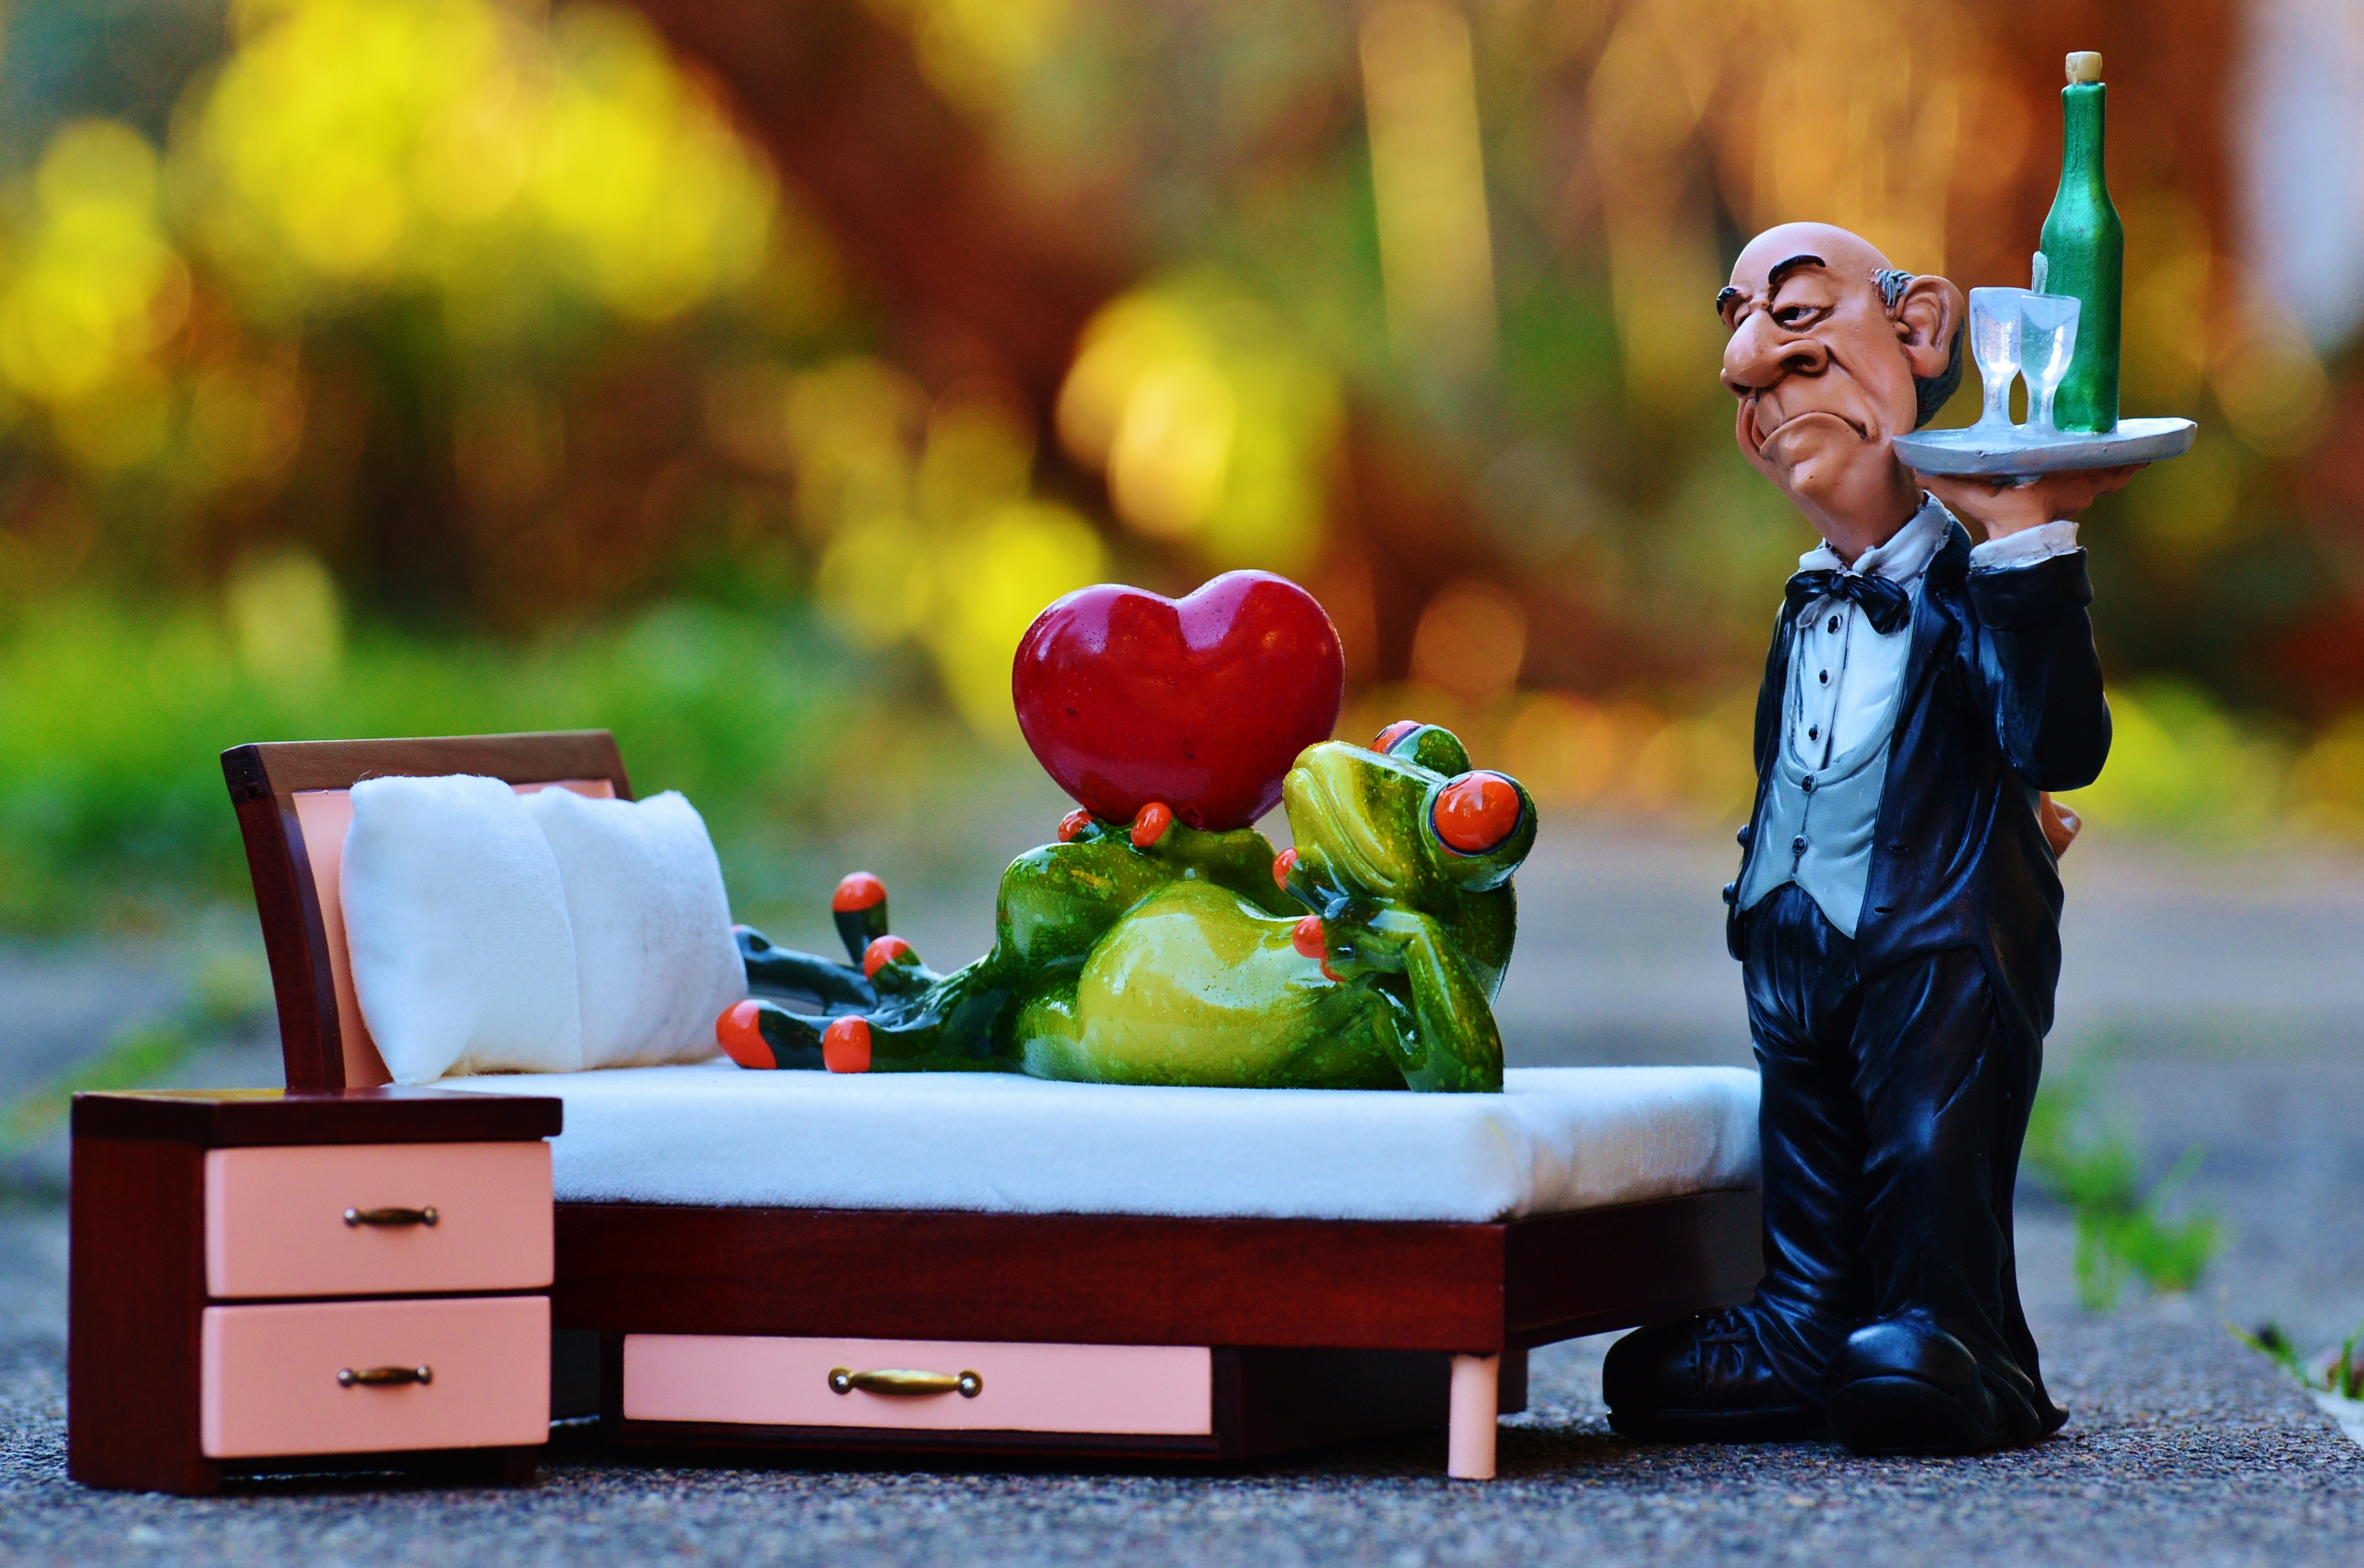
play, sweet, flower, cute, green, red, color, rest, frog, fun, relaxation, figure, bed, funny, concerns, operation, easily, butler